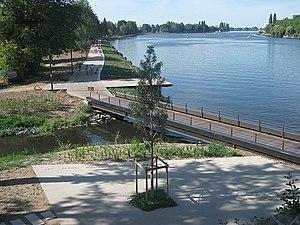
Berges de l'Allier rénovées avec la rivière Allier et son affluent, le Sarmon, à Bellerive-sur-Allier, Allier, Auvergne-Rhône-Alpes, France. [19053]
Le pont de Bellerive, officiellement le pont Aristide-Briand, est un pont routier en poutres d'acier franchissant la rivière Allier, dans le département du même nom, situé à la limite entre les communes de Vichy et Bellerive-sur-Allier. Il a été construit entre 1930 et 1932, remplaçant le pont de 1870 devenue trop étroit qui lui-même avait remplacé différents ponts successifs détruits par les fortes crues de la rivière. Contrairement à ce qui est souvent affirmé, il ne s'agit pas d'un élargissement du pont de 1870, qui a été détruit pour permettre la construction du nouveau pont. Le pont de Bellerive était, avant la construction en 1963 du pont de l'Europe au nord de la ville, le seul pont de Vichy traversant l'Allier. Il est emprunté quotidiennement par environ 30 000 véhicules.
La communauté d'agglomération Vichy Communauté est une structure intercommunale française, située dans le département de l'Allier en région Auvergne-Rhône-Alpes. Elle regroupe un peu plus de 82 000 habitants sur 39 communes dont Vichy, commune la plus peuplée avec 24 166 habitants, qui abrite le siège de la communauté.
Bellerive-sur-Allier est une commune française située dans le département de l'Allier, en région Auvergne-Rhône-Alpes.